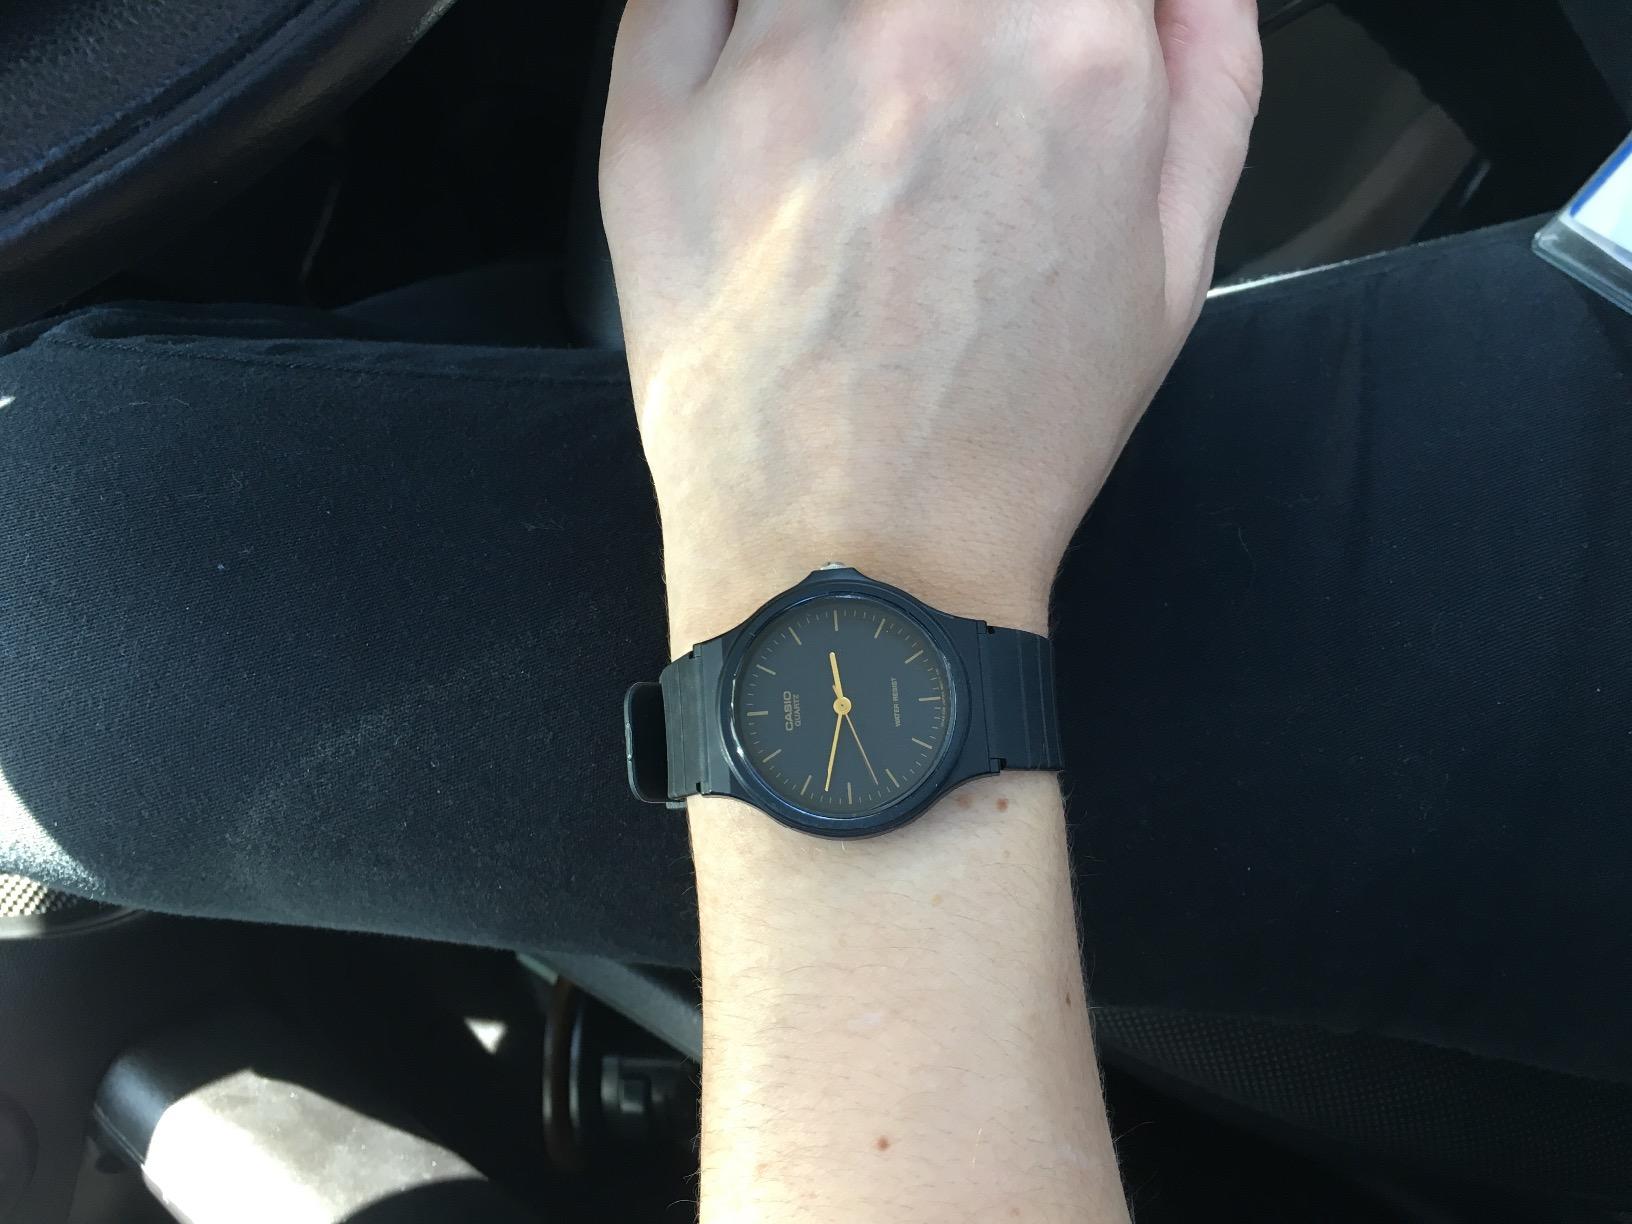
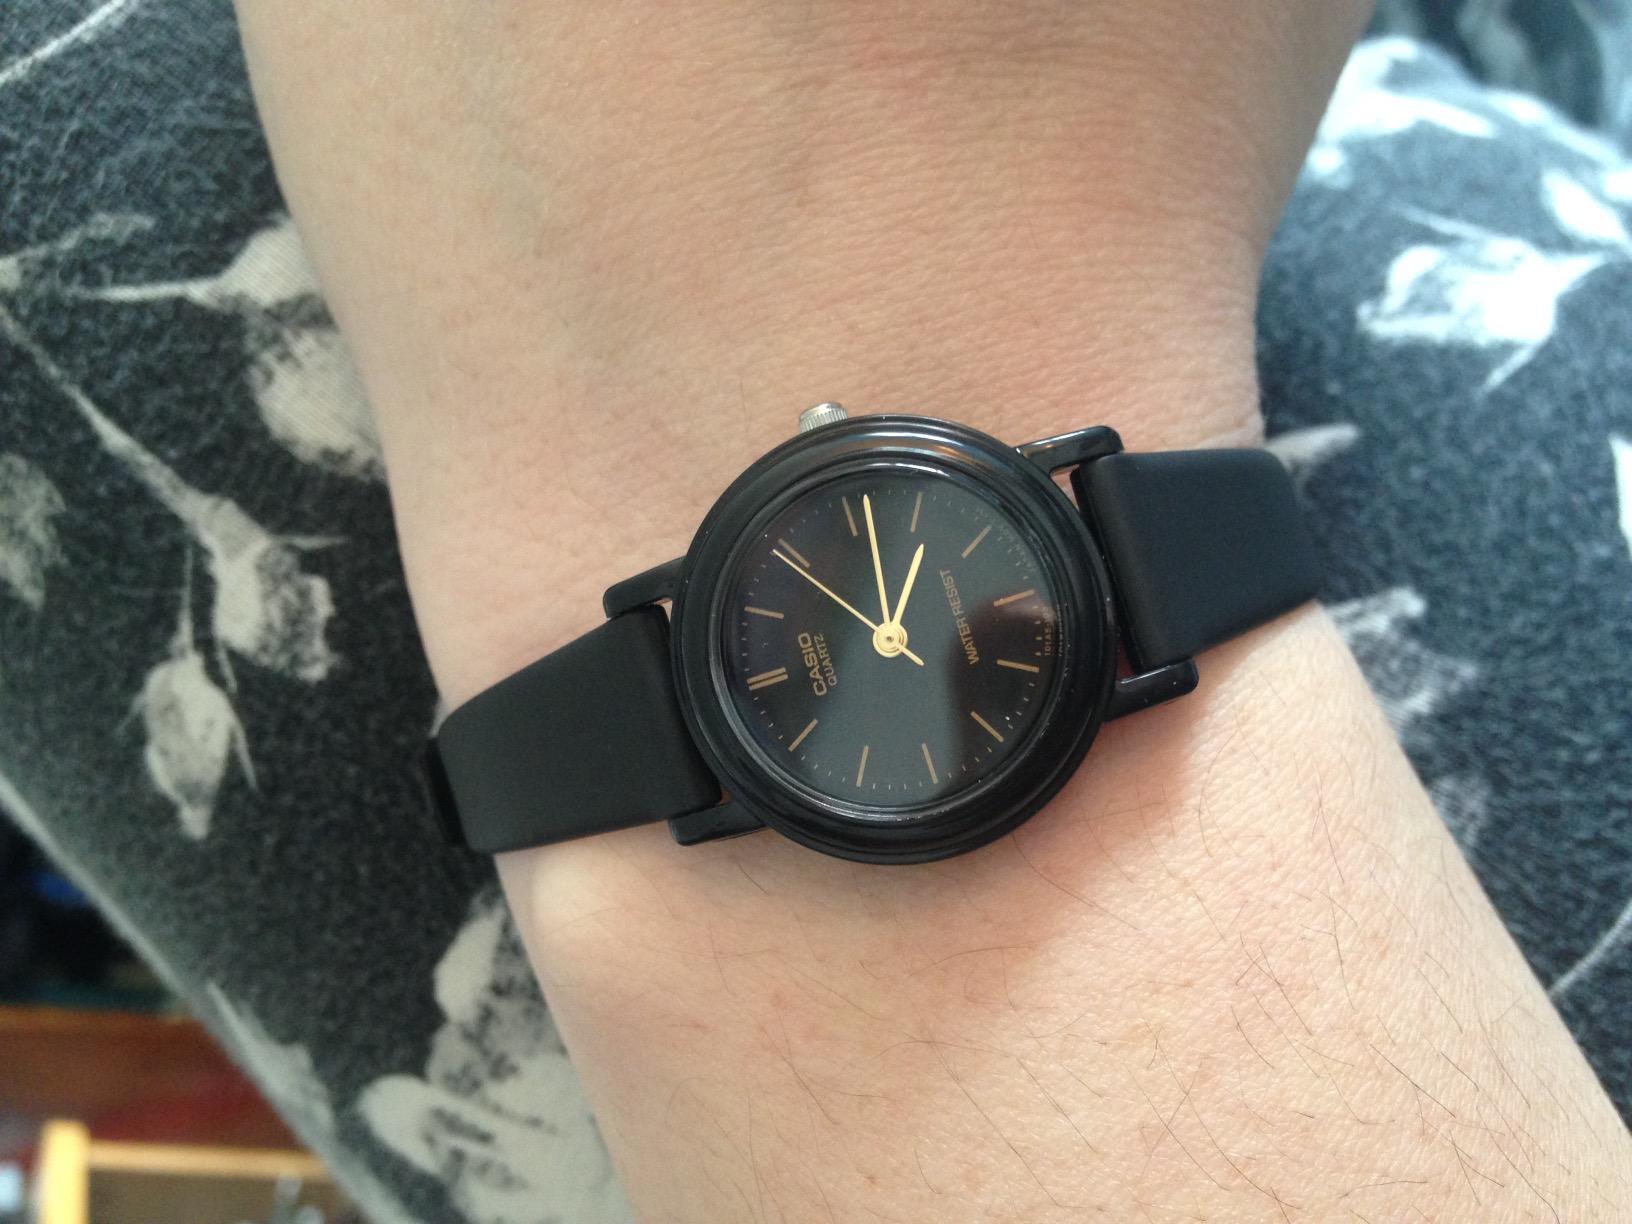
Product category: accessories_watch
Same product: no